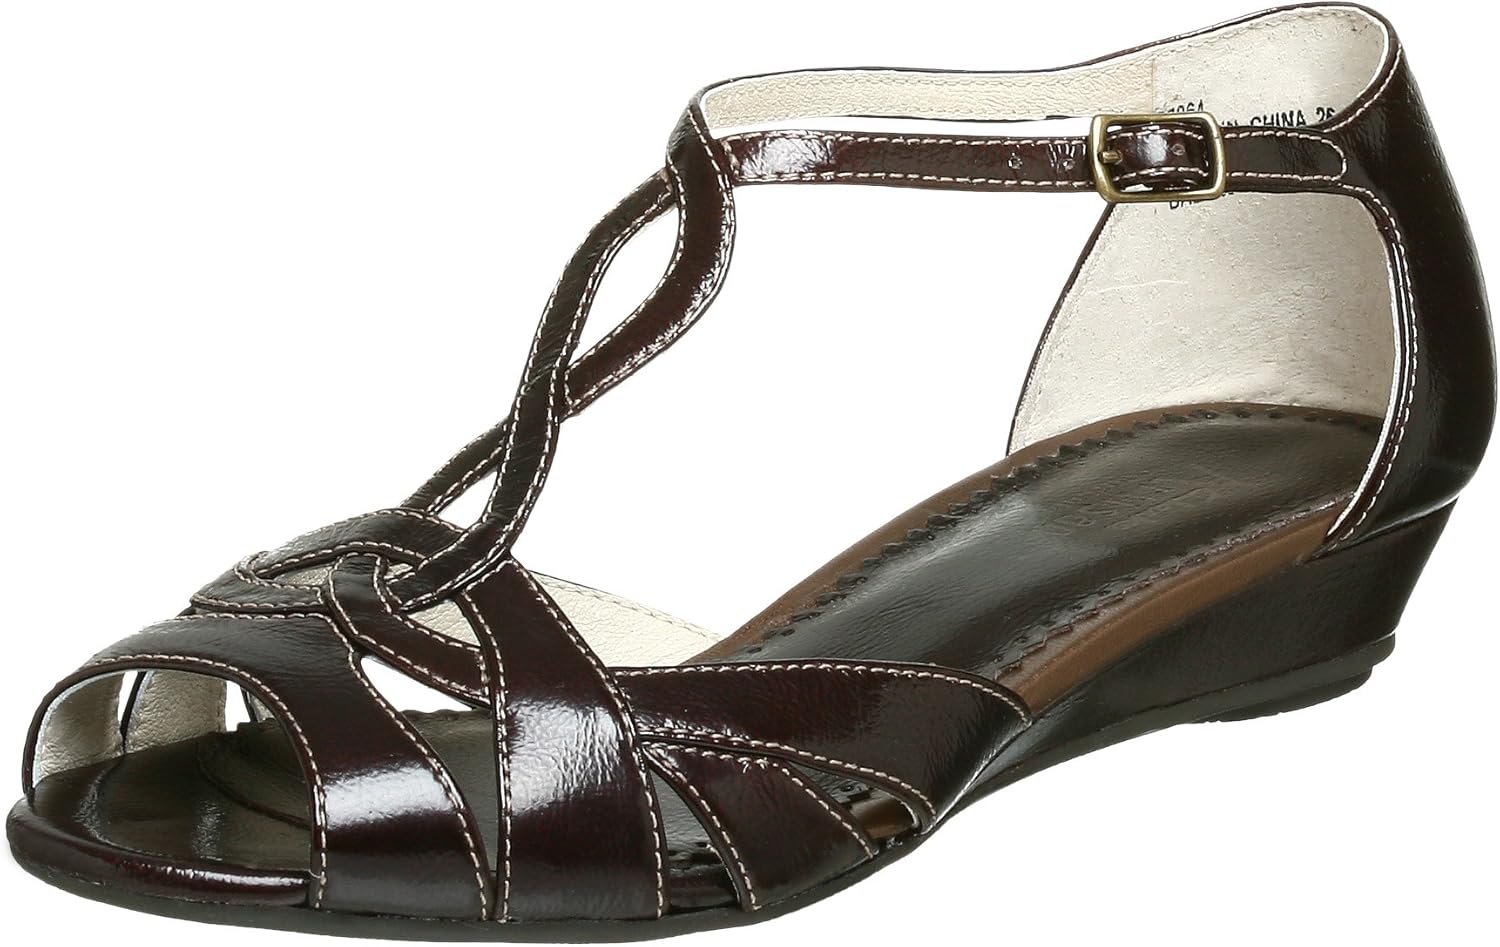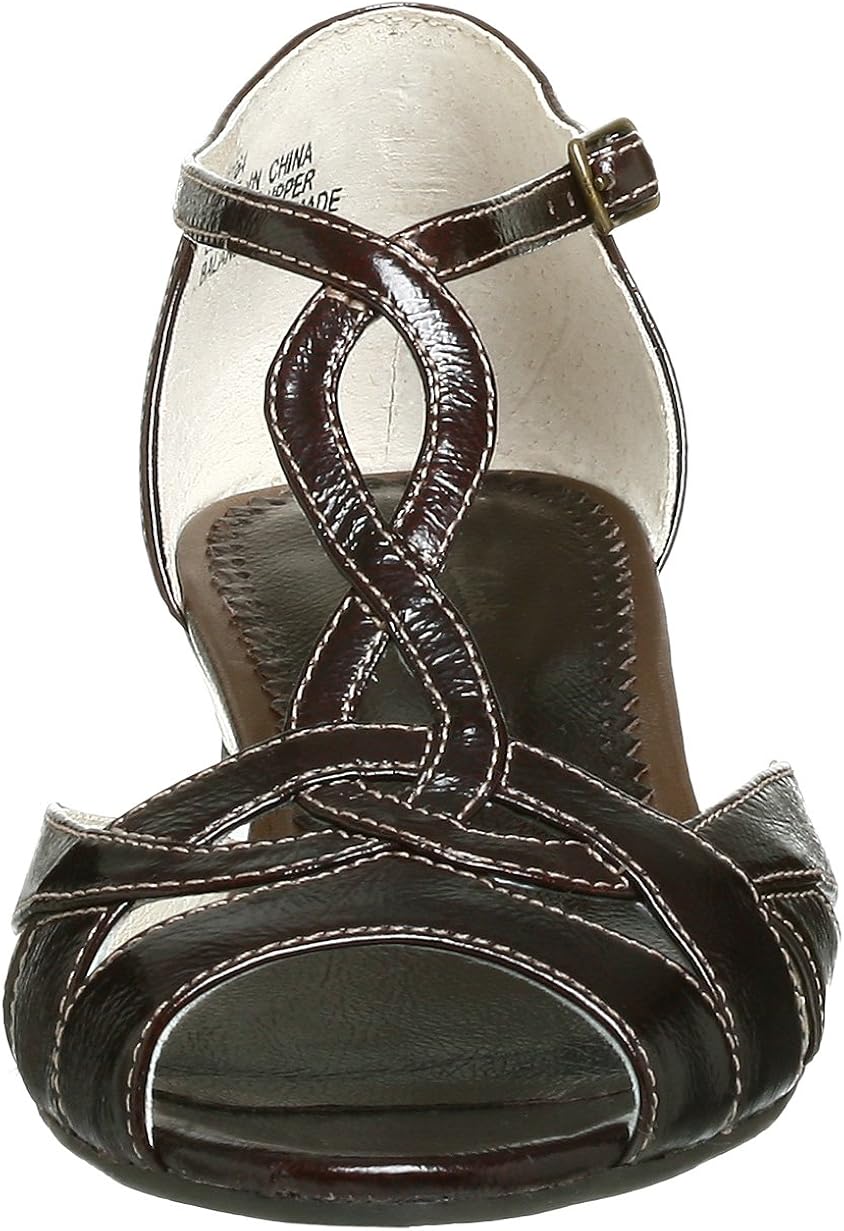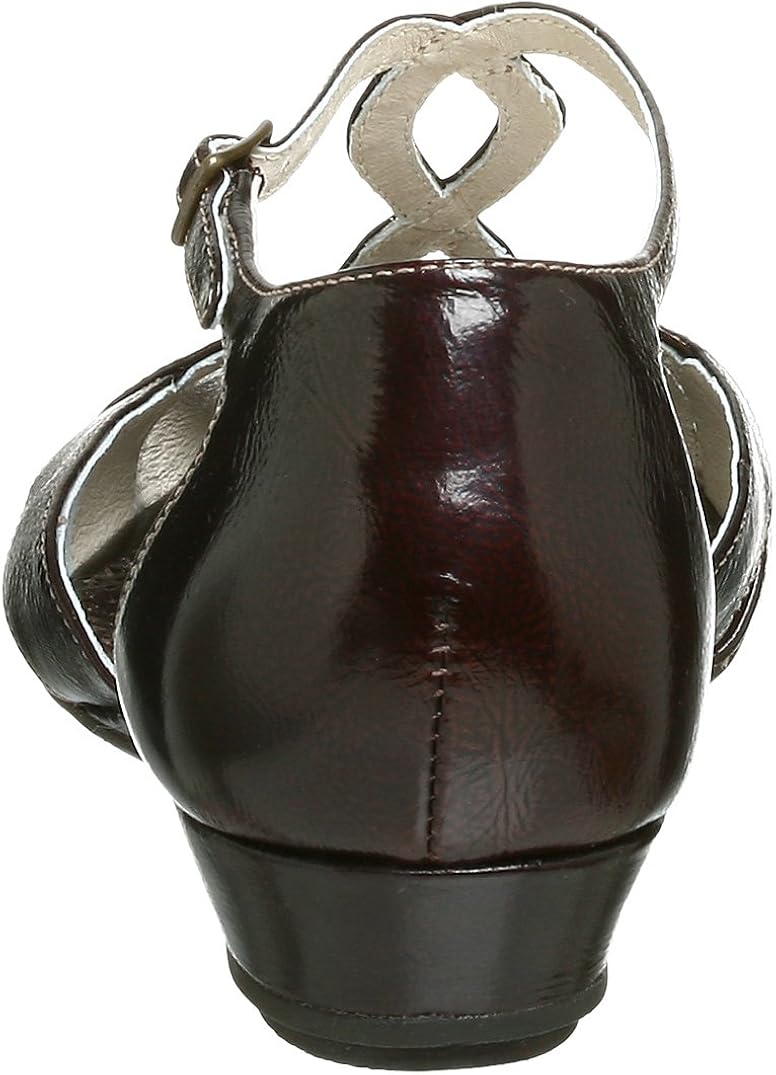
Clarks Women's Korbin T-Strap Wedge Sandal
Category: AMAZON FASHION
From its humble beginnings in 1825 in the tiny English village of Street, Somerset, to a global company that manufactures and markets close to 35 million pairs of shoes a year, Clarks' commitment to comfort, quality, authenticity, and individual style has remained unchanged throughout the centuries.
Features: 100% Leather | Rubber sole | Heel measures approximately 1" | Full grain leather uppers are supple and breathable | Soft, stretchy rubber outsole is durable and provides traction | ABS plastic heel wedge midsole is lightweight and provides stability